Michael Dunn (actor)

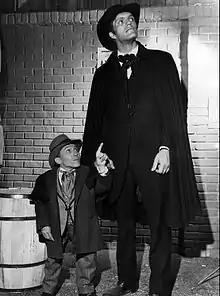
Dunn with Richard Kiel in "The Wild Wild West", 1966

Dunn was probably best known for his recurring role on that series as Dr. Miguelito Loveless, a mad scientist who devised passionately perverse schemes and gadgetry to ensnare Secret Service agents James West and Artemus Gordon (Robert Conrad and Ross Martin). "Miguelito" is the Spanish diminutive of "Michael", equivalent to "Mike" or "Mikey". Dorin played Dr. Loveless's devoted assistant, Antoinette. In each of the six episodes in which they appeared together, the villainous couple tenderly sang a Victorian duet or two, heedless of the mayhem they had created around themselves. According to Dorin, Dunn saved her from drowning during filming of the episode "The Night of the Murderous Spring", plunging underwater to tear her free, when her costume became entangled in machinery used to sink a boat on the set. Dunn appeared as Dr. Loveless 10 times on the series—four times in each of the first two seasons, and one time in each of the remaining two seasons. Health problems prevented him from appearing in more.